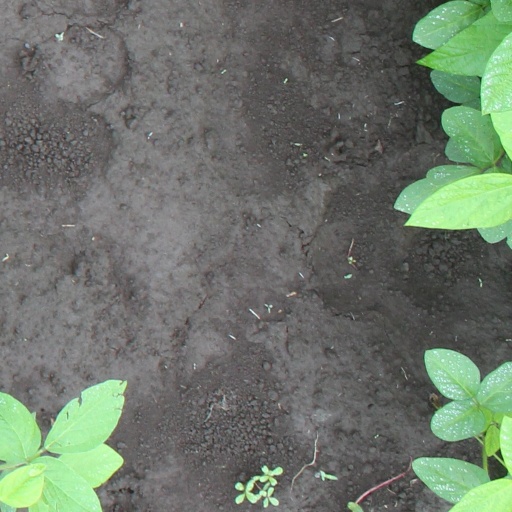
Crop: soybean